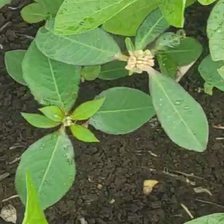
Weed species: Moti_dudhi(Euphorbia_geneculata_L)